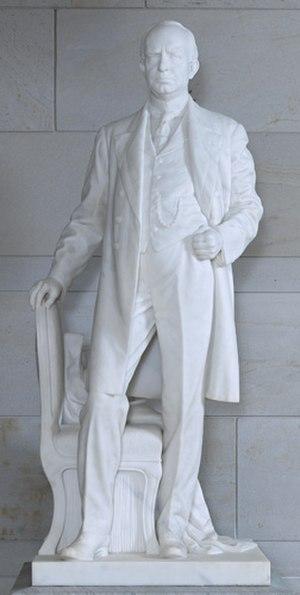
Le National Statuary Hall Collection des États-Unis d'Amérique est une collection de statues données individuellement par chacun des 50 États dans le but d'honorer deux de leurs plus honorables citoyens. Initialement située dans le Old Hall de la Chambre des représentants, une partie de la collection fut étendue autour du Capitole des États-Unis.